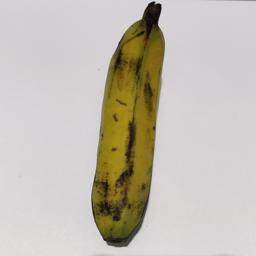
Banana variety: Sagor Kola